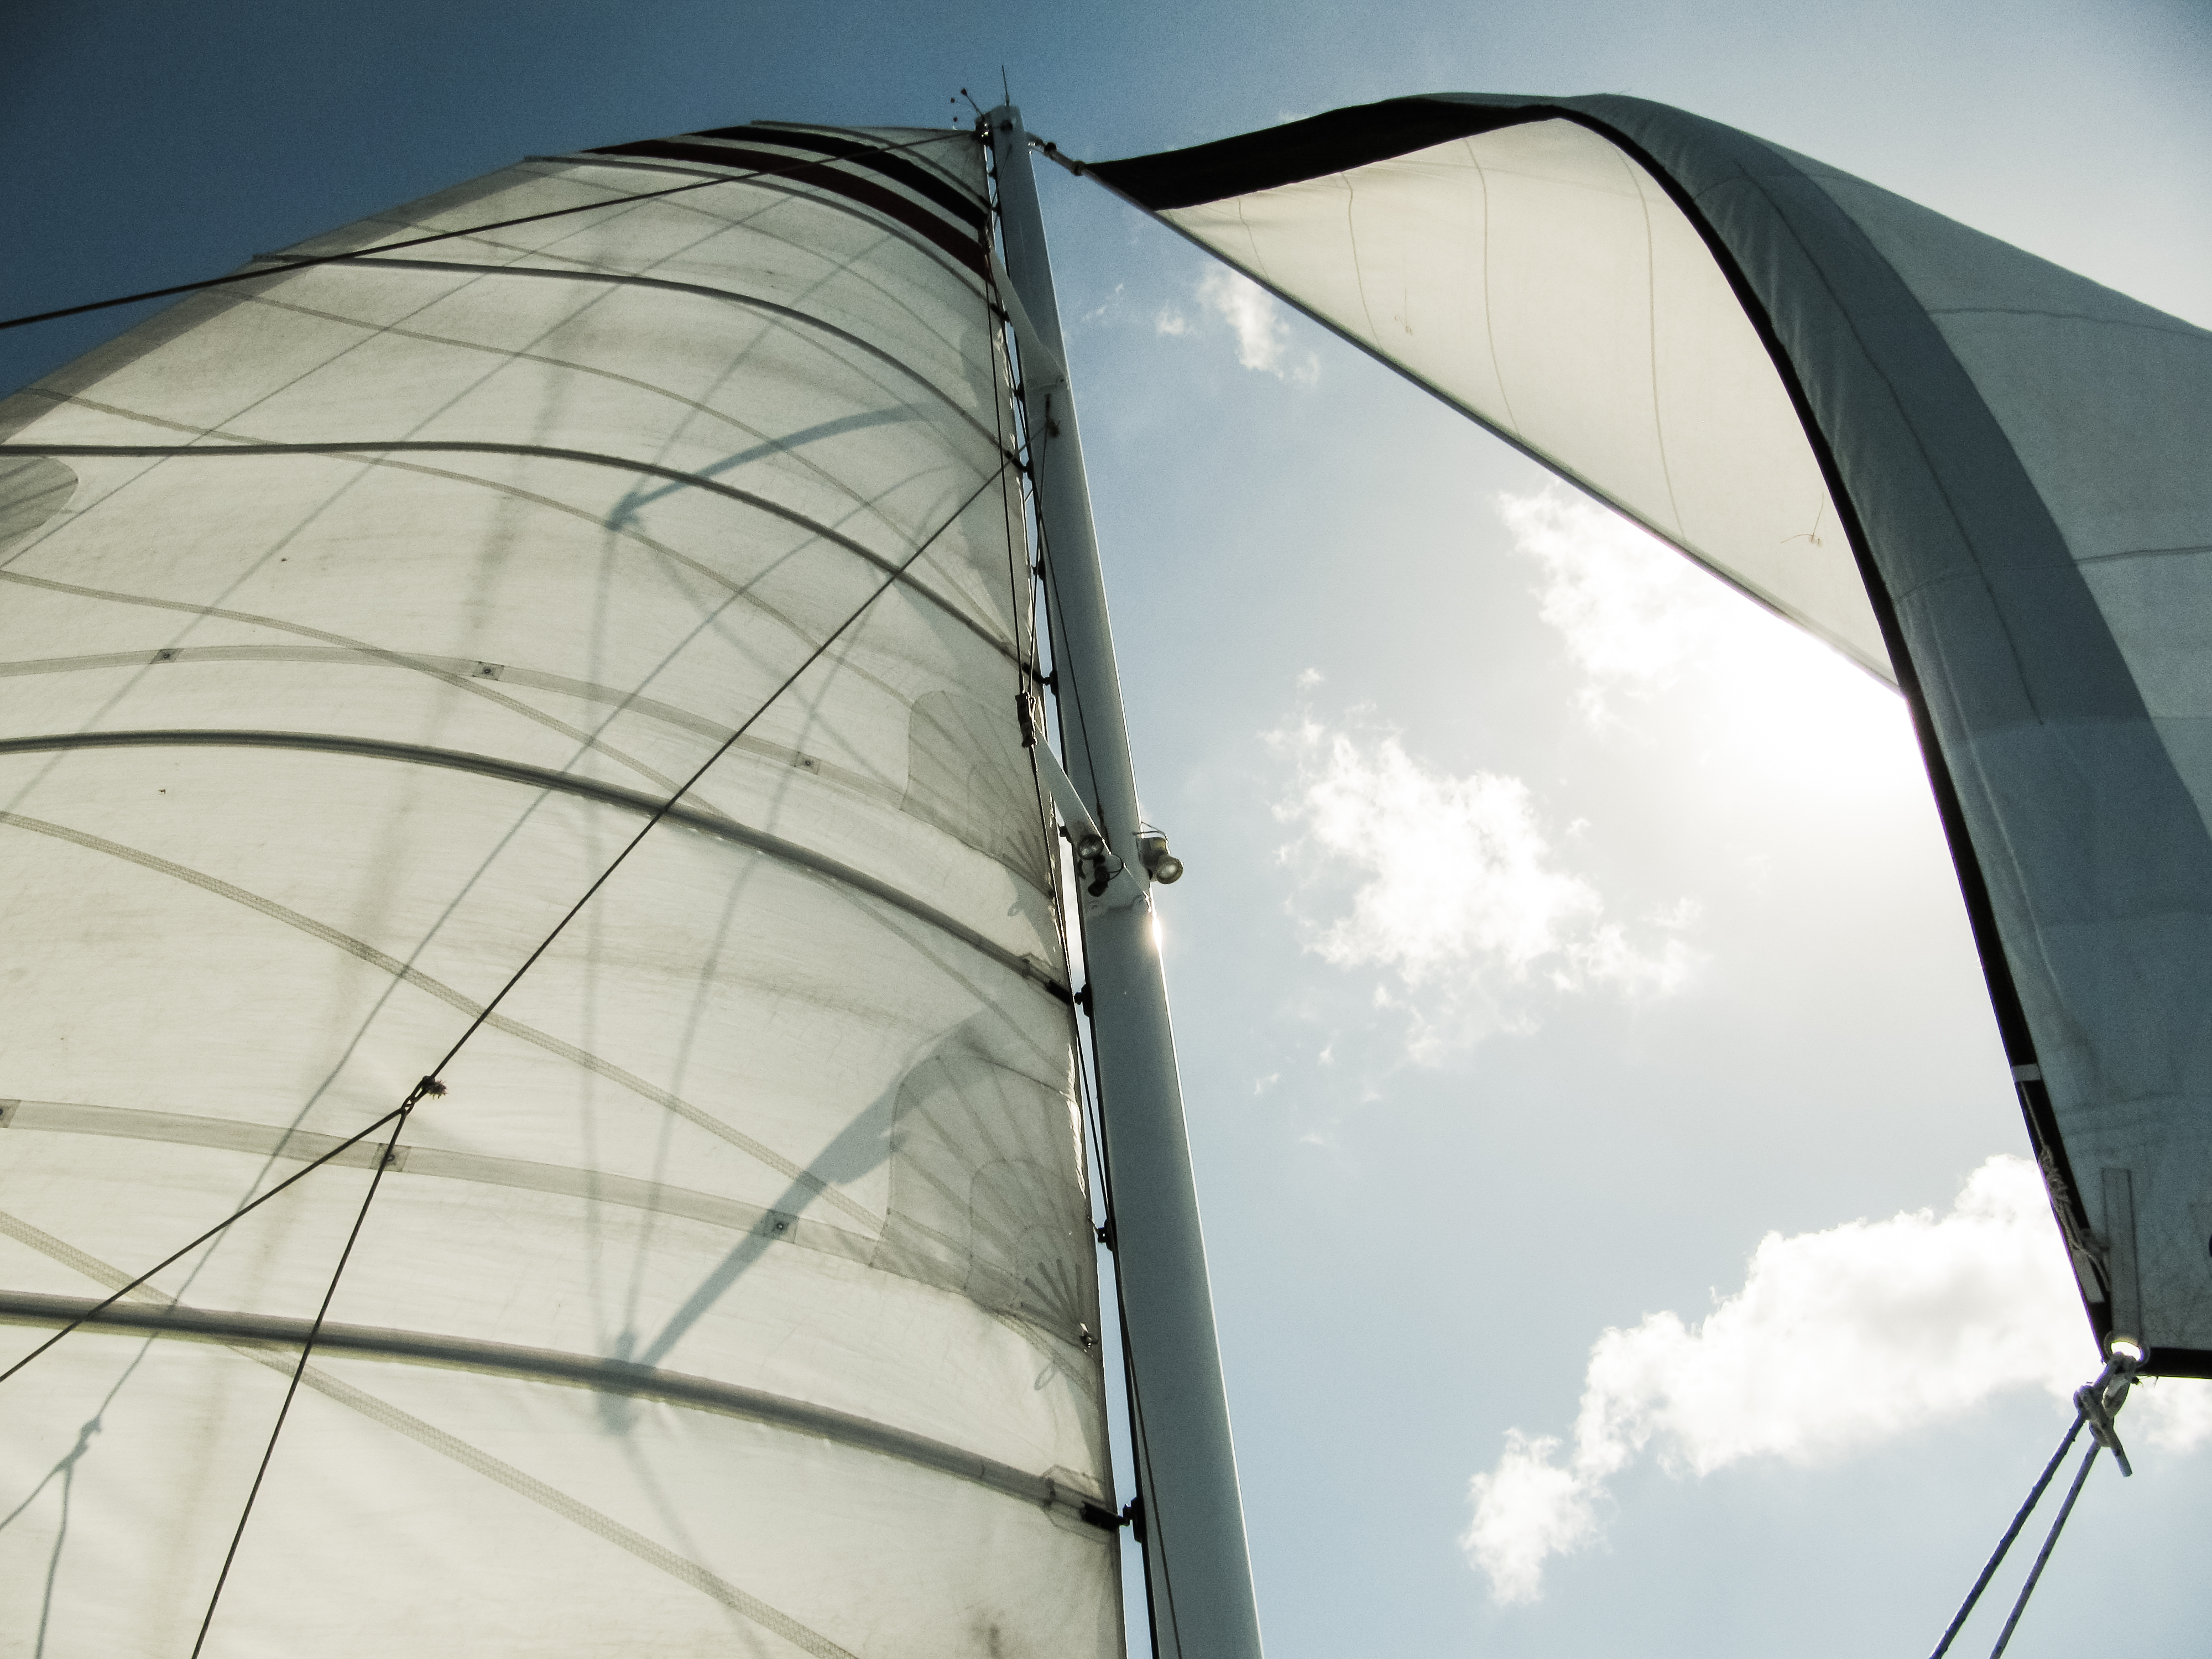
outdoor, wing, architecture, sky, boat, wind, ship, geometric, vehicle, mast, sailing, facade, sailboat, tent, lines, clouds, publicdomain, nautical, curves, sail, sailing ship